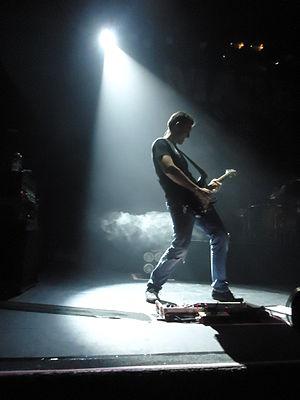
Marea est un groupe de rock espagnol, originaire de Berriozar, en Navarre. Formé en 1997 par Kutxi Romero, il est considéré comme l'un des groupes de rock urbain les plus à succès. Il compte au total six albums studio, deux compilations, et un album live.